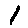
Label: 1